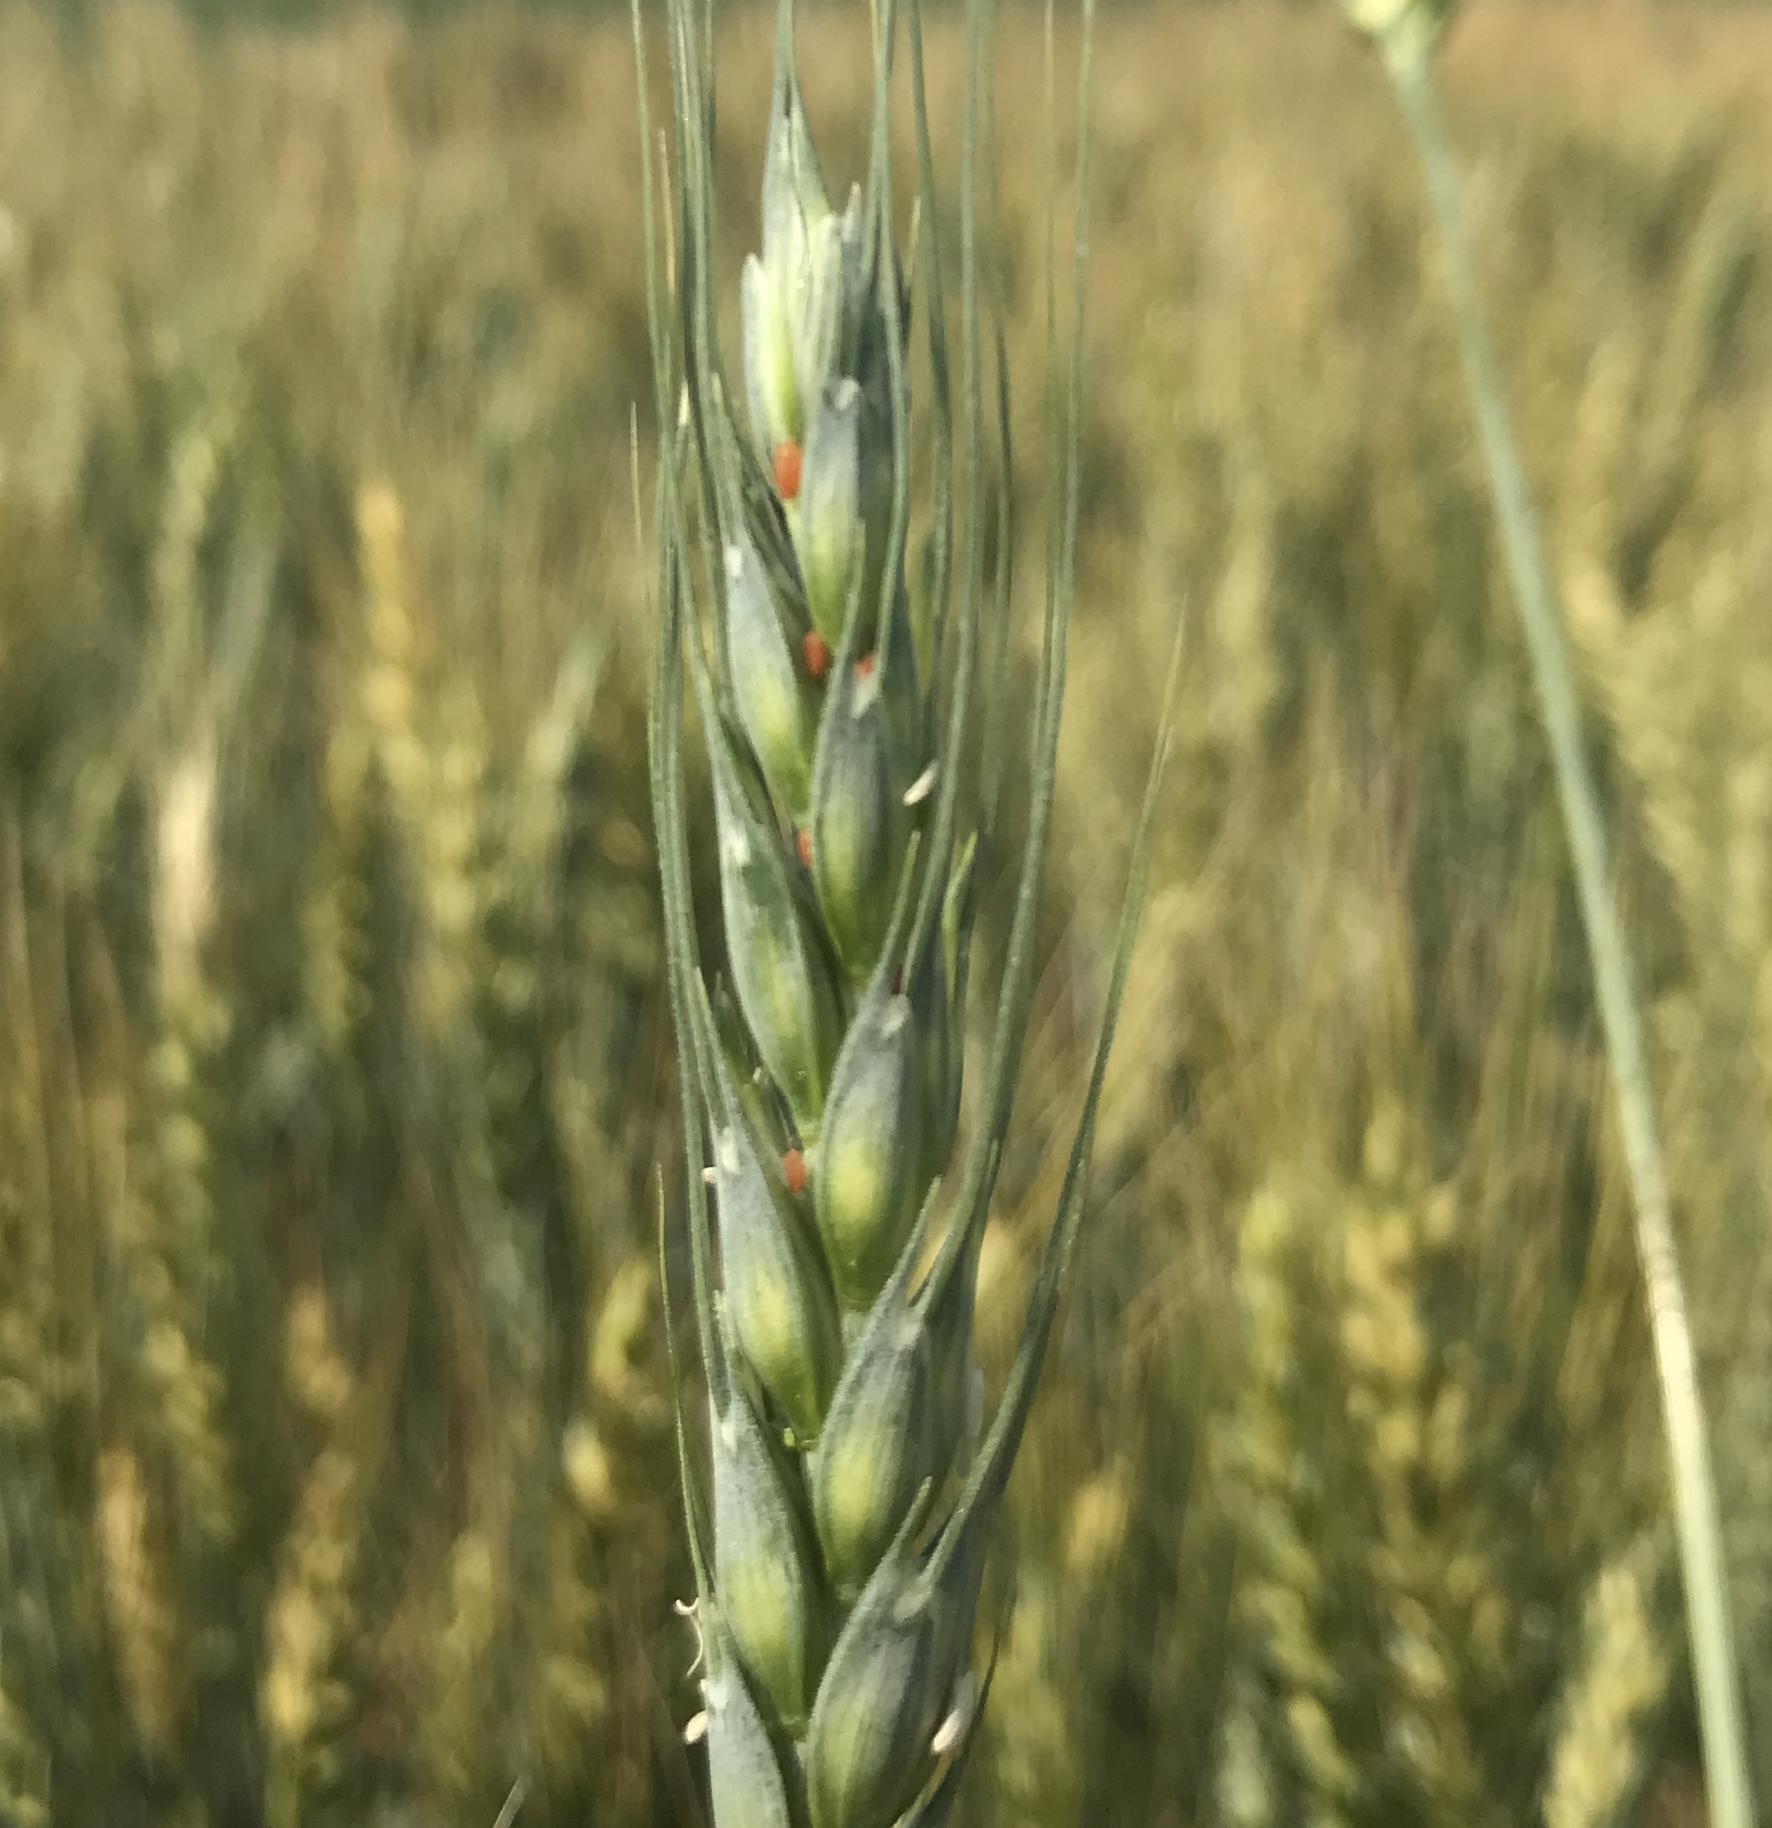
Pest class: english_grain_aphid